Answer in natural language. Estimate the real world distances between objects in the image. Which object is closer to WineBottle (marked A), blue colour bed (marked B) or Doorway (marked C)? Choose between the following options: blue colour bed (marked B) or Doorway (marked C)
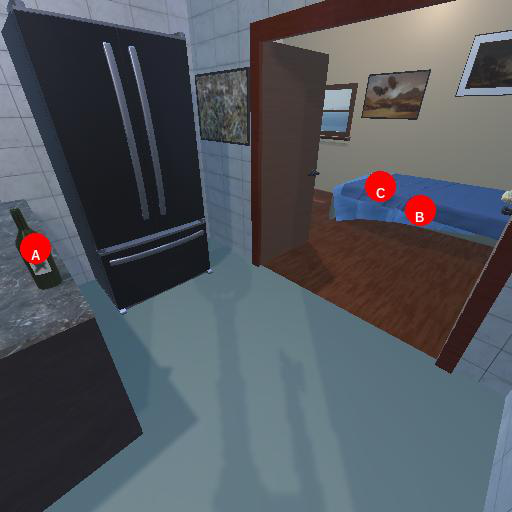
<answer>Doorway (marked C)</answer>